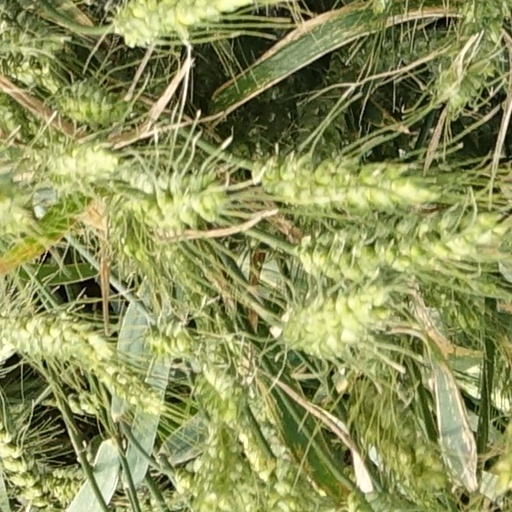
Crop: wheat